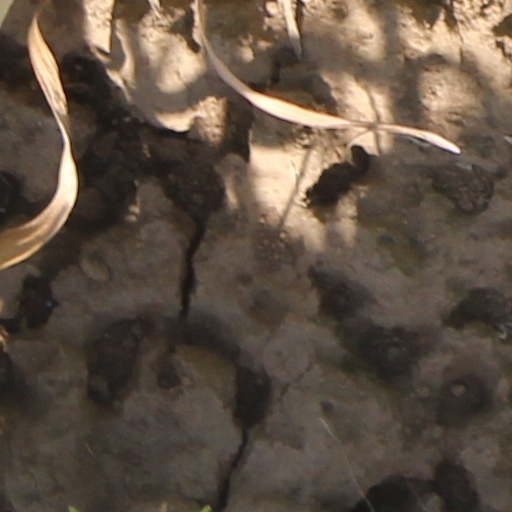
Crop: wheat